Answer in natural language. How many CounterTops are visible in the scene? Choose between the following options: 4, 0, 2, 3 or 1
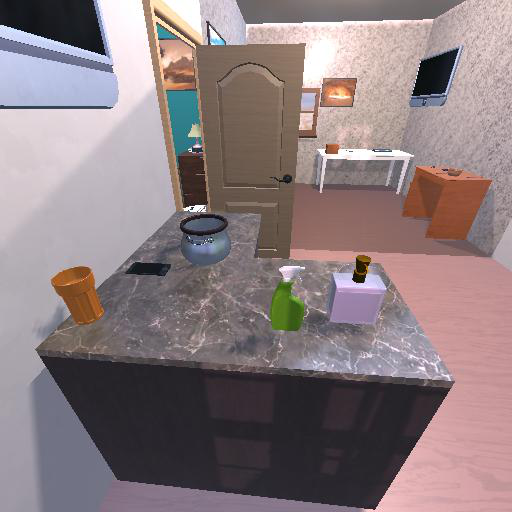
<answer>1</answer>